Lakulisha

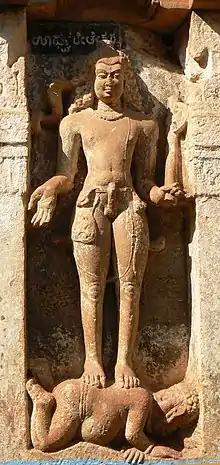
Lakulisha at Sangameshvara Temple at Mahakuta, Karnataka (Chalukya, 7th century CE). His 5th–10th century ithyphallic statues are also found in seated yogi position in Rajasthan, Uttar Pradesh and elsewhere.

Lakulisha (Etymology: लगुड (staff) or लकुट (mace) + ईश (lord) = meaning, the lord with a staff or mace or club or stick) was a prominent Shaivite revivalist, reformist and preceptor of the doctrine of the Pashupatas, one of the oldest sects of Shaivism.